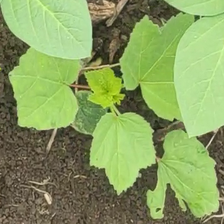
Weed species: Little_Mallow(Malva parviflora)